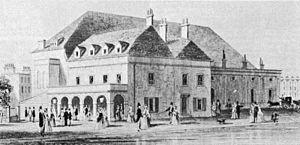
L'ancien théâtre Sadler's Wells à Londres, 1879
Le Conte de deux cités, parfois intitulé en français Le Conte de deux villes ou Paris et Londres en 1793, est un roman de Charles Dickens publié en feuilleton hebdomadaire du 30 avril au 25 novembre 1859 dans la revue All the Year Round que Dickens vient de fonder ; dans le même temps, il paraît en fascicules mensuels avec des illustrations de Phiz, et aux États-Unis dans Harper's Weekly, mais avec un léger décalage.